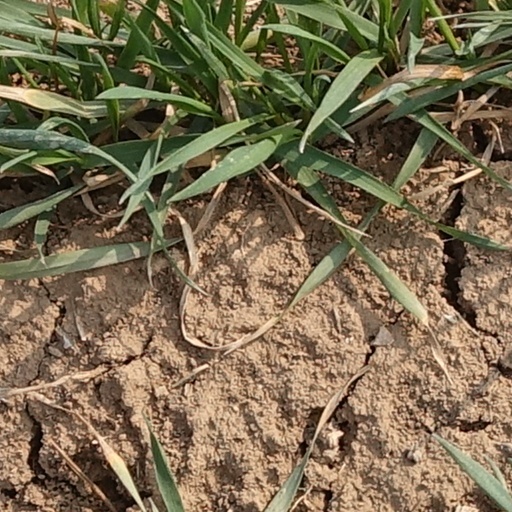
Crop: wheat